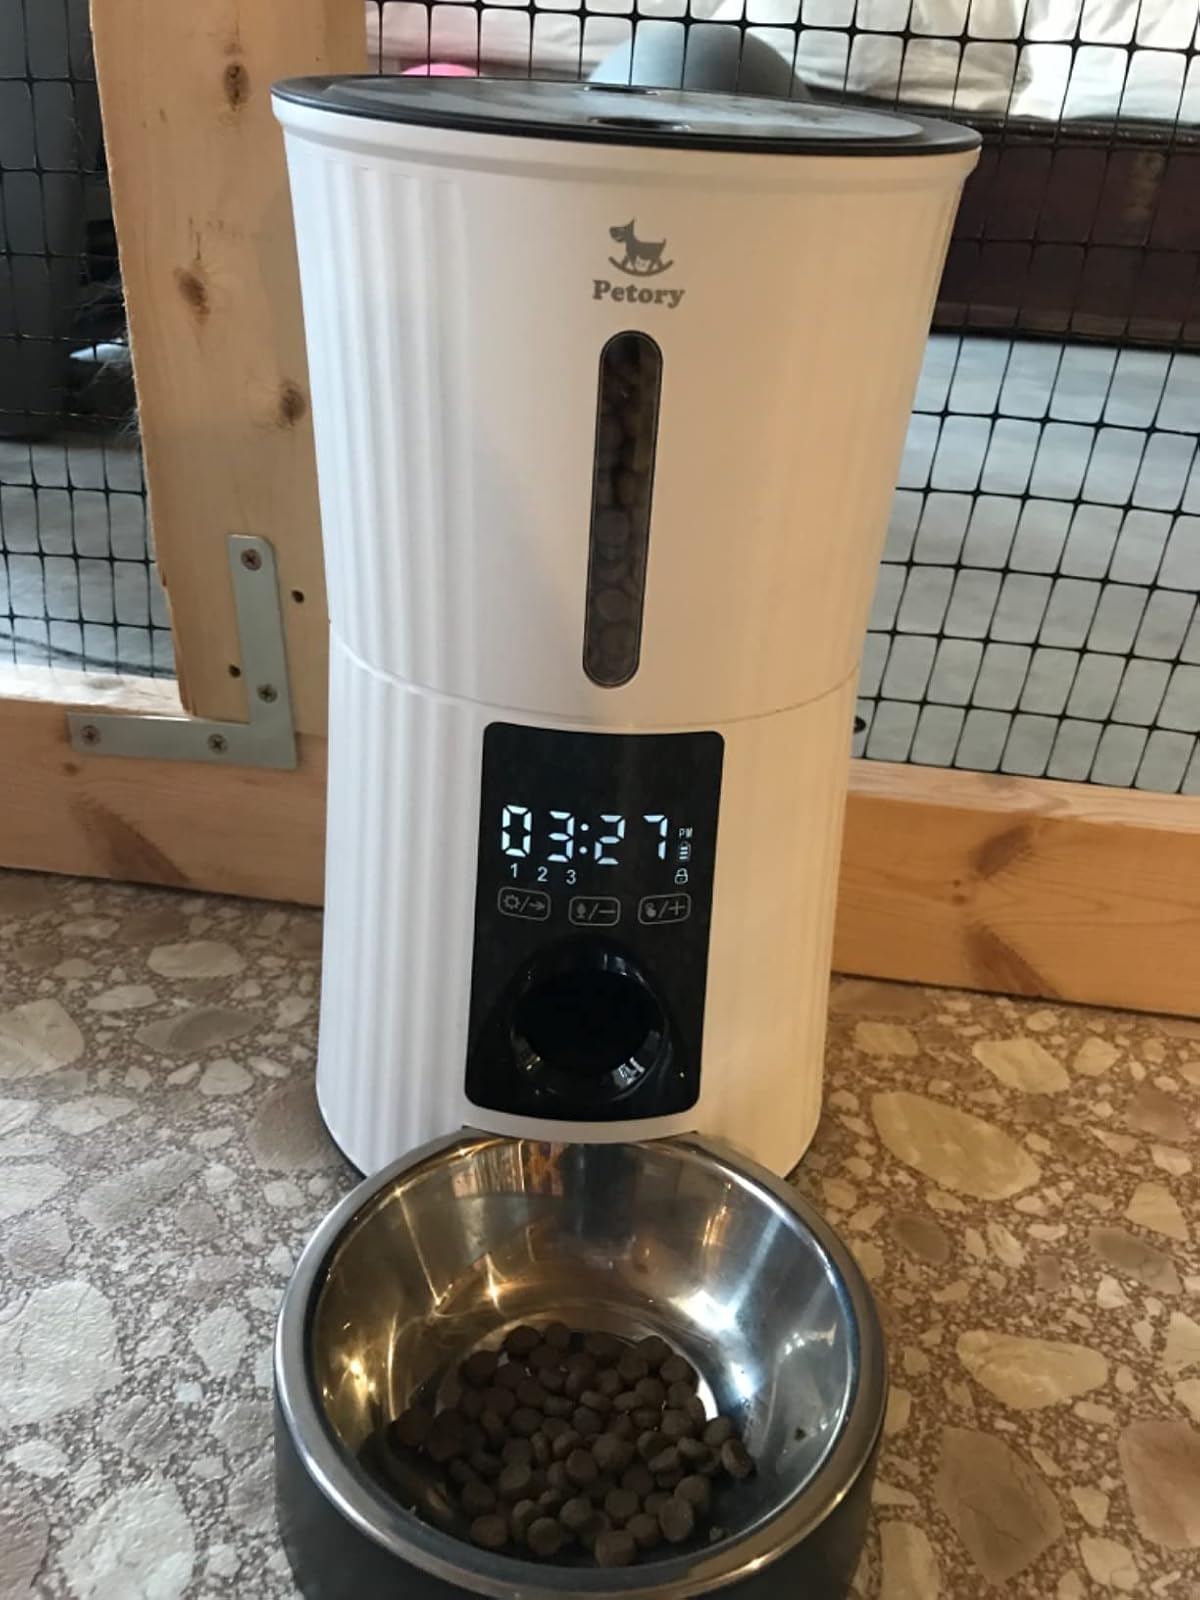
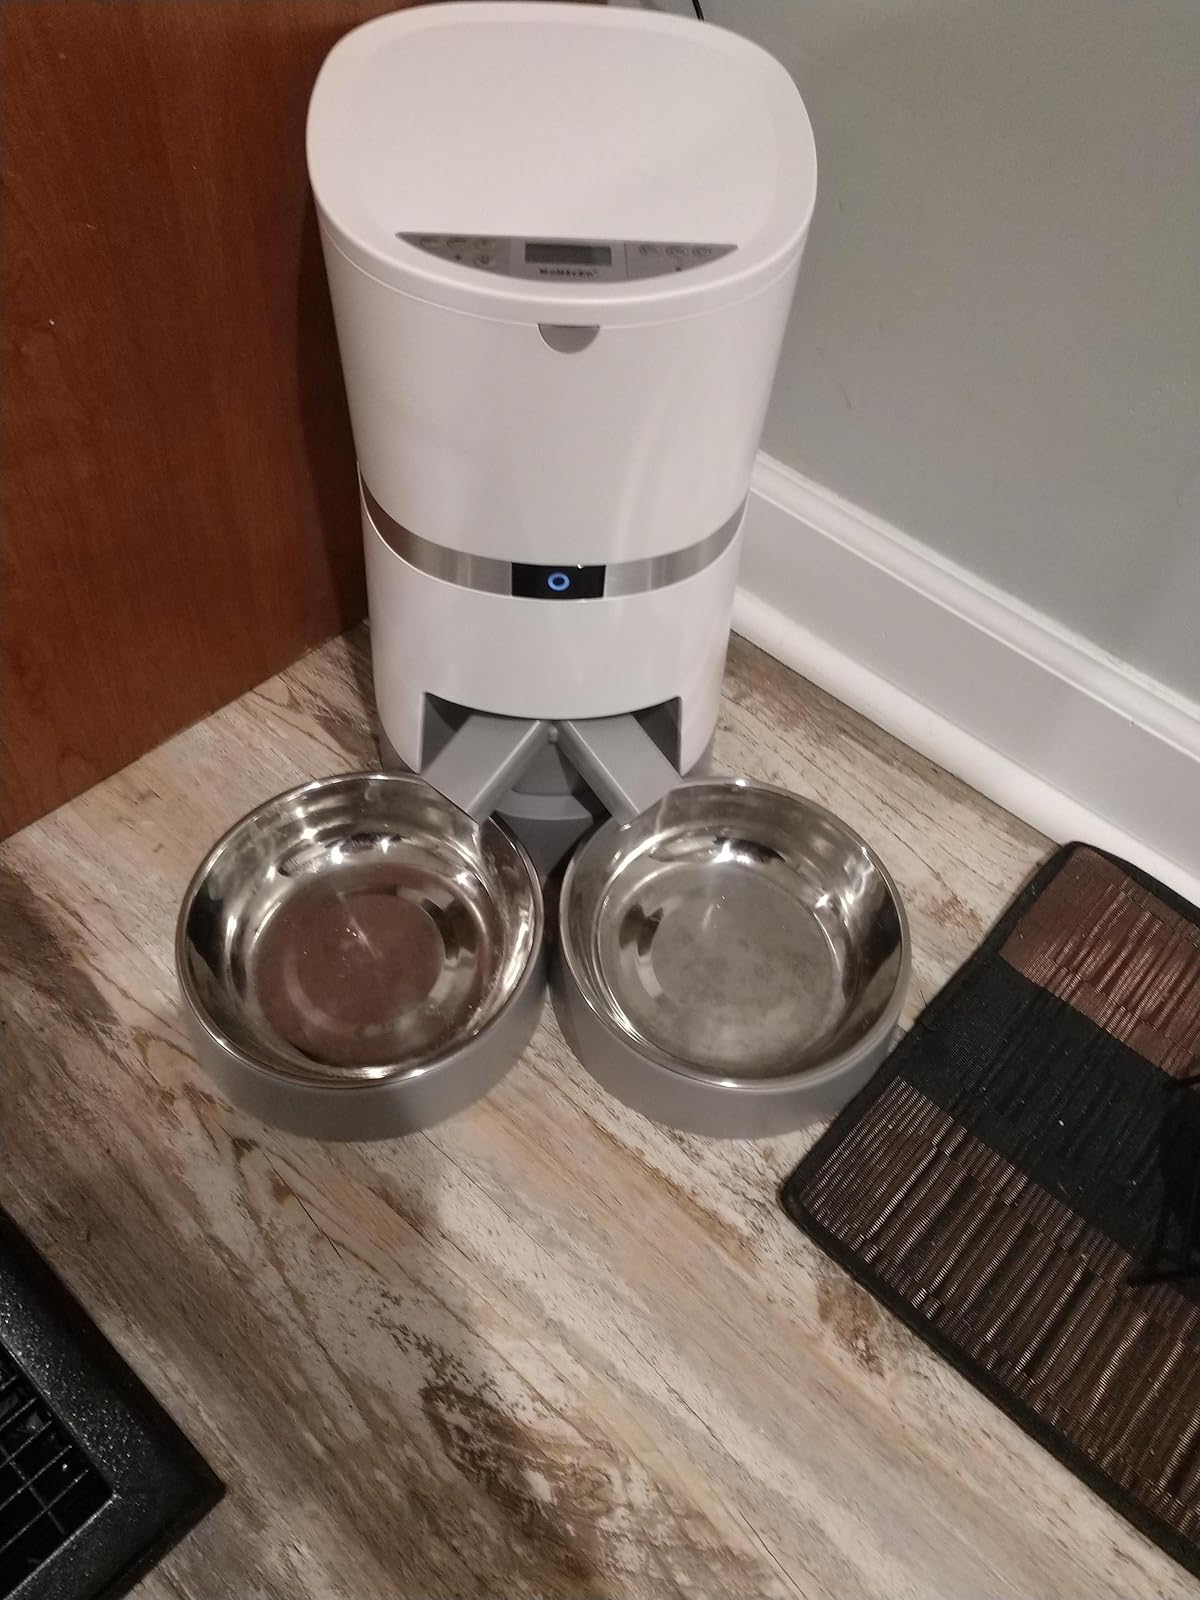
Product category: items_feeder
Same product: no